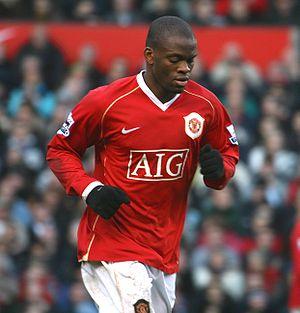
Louis Saha, né le 8 août 1978 à Paris, est un footballeur international français qui évolue au poste d'attaquant de la fin des années 1990 au début des années 2010.